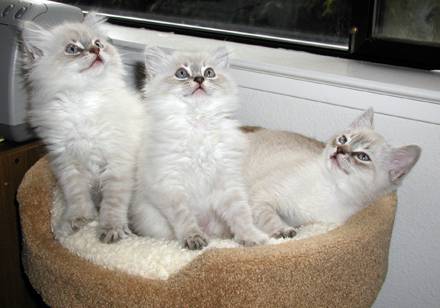
Label: cat